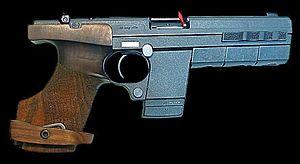
Hämmerli est un fabricant d'armes à feu suisse fondée en 1863.